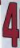
Number: 4